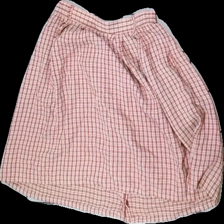
View: back
Type: Skirt
Category: Ladies
Brand: Not in the list
Brand text on label: CHOISE
Colors: Red, White
Material: 52% Acry 48% Cott
Pattern: Checkered print
Cut: Regular
Size: 36
Season: All
Price range: 100-150
Recommended usage: Reuse
Comment: Vintage